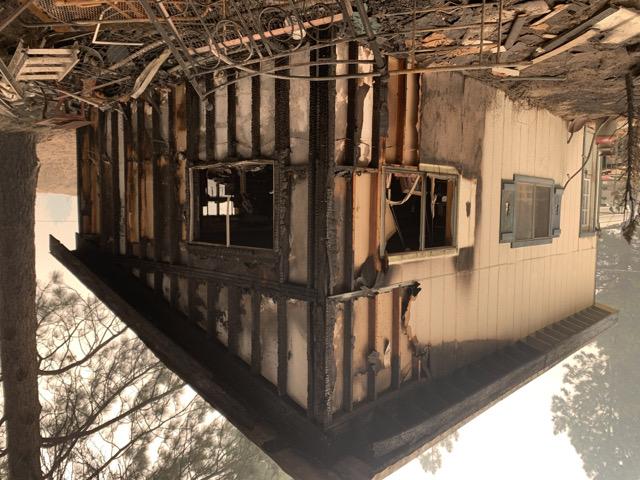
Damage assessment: destroyed